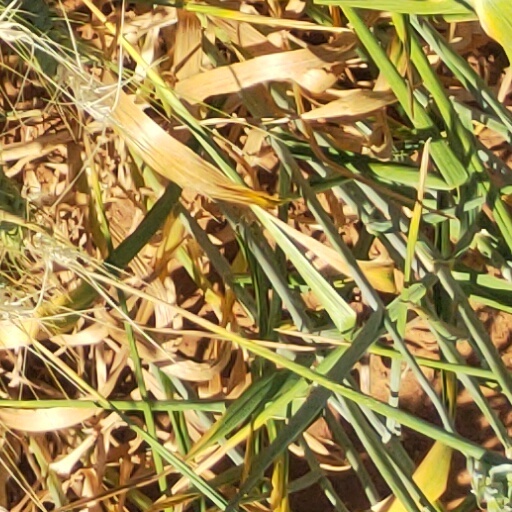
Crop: wheat